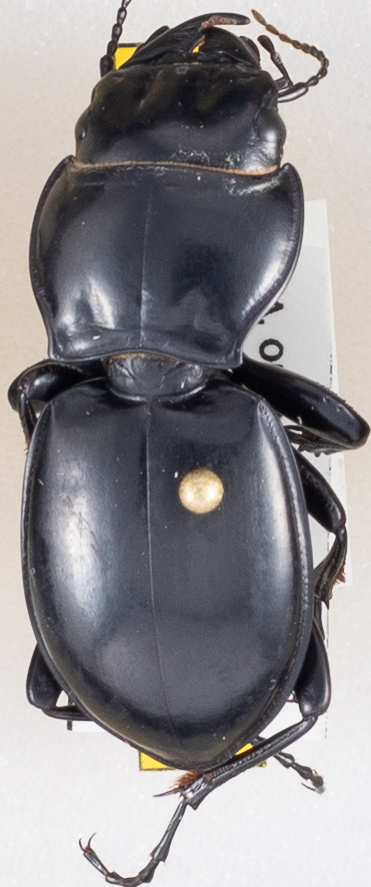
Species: Pasimachus californicus
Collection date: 2021-09-08
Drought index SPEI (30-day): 0.574
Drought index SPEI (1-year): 0.51
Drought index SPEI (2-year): -0.226